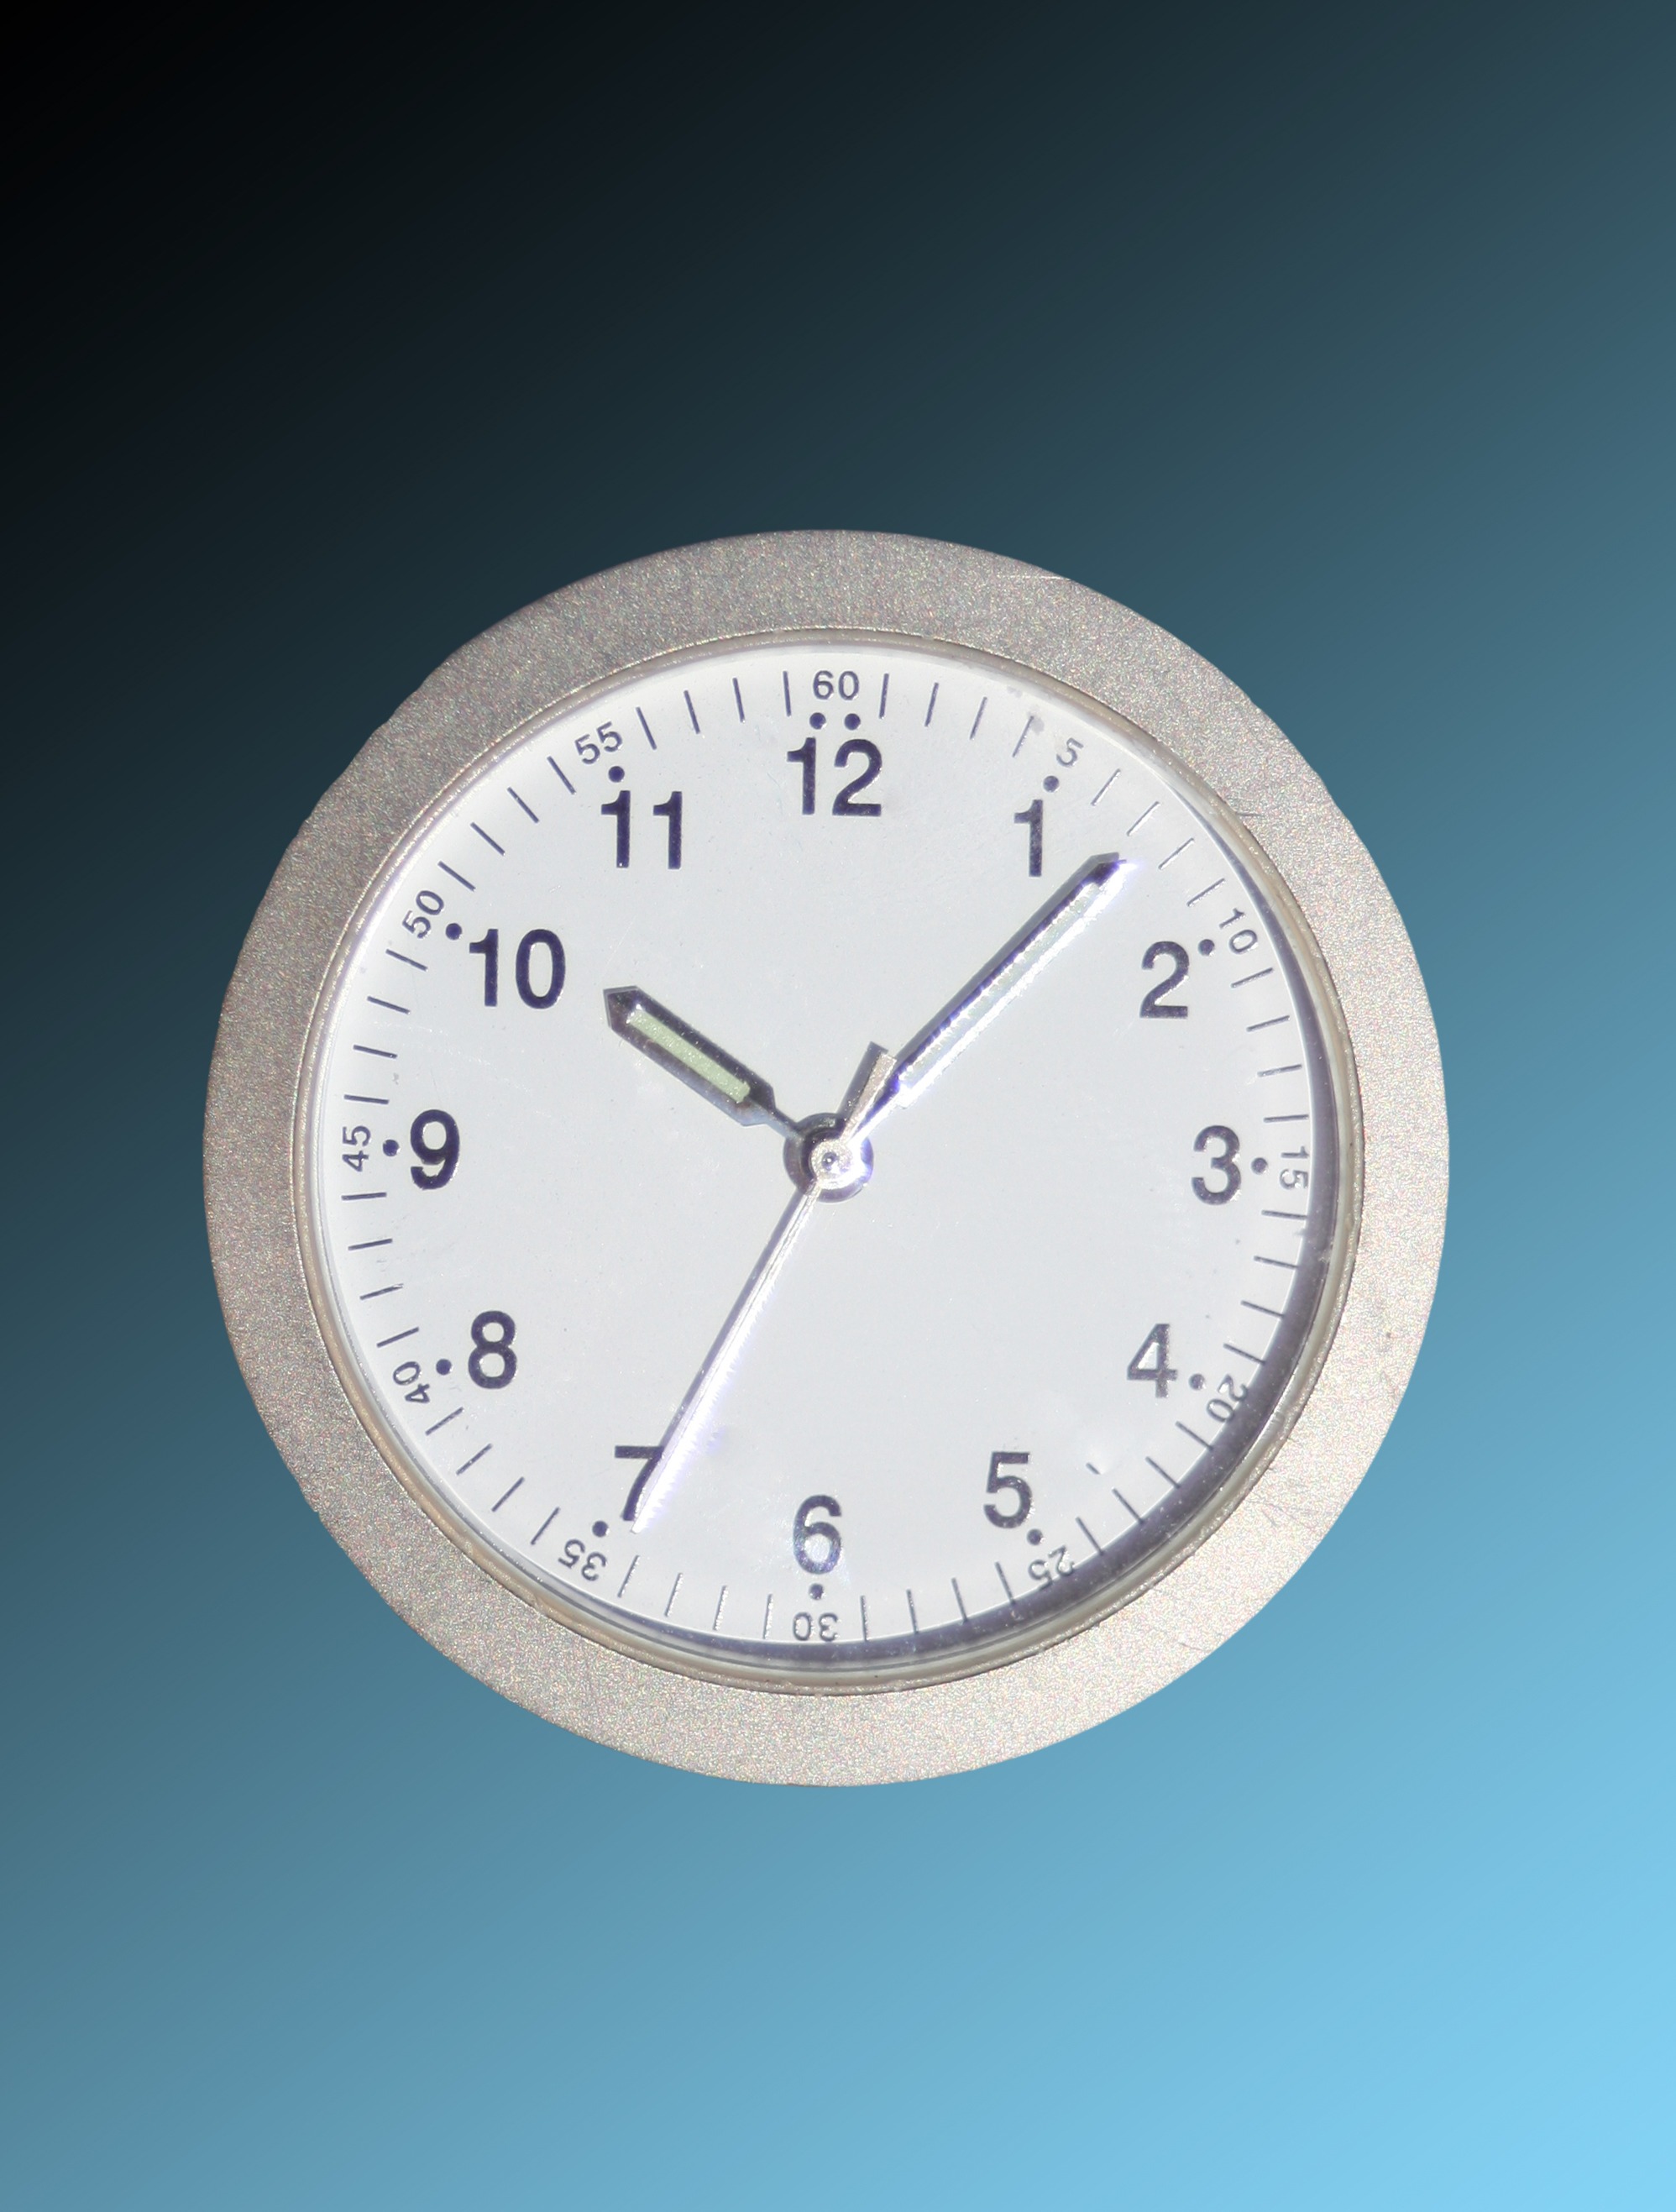
clock, time, tool, gauge, wrist watch, stopwatch, time indicating, watches, measuring instrument